Pierre de Vallombreuse

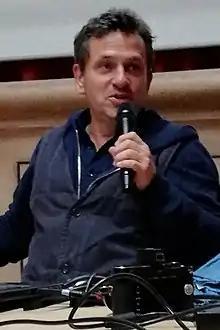
Pierre de Vallombreuse

Pierre de Vallombreuse (born 1962 in Bayonne), made a photographic collection of 41 indigenous peoples over 25 years of travel to all continents, with more than 130,000 photographs, paying tribute to their diversity.